Dorothy Kuya

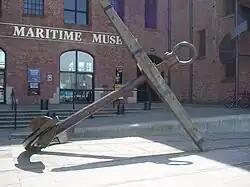
The entrance to Liverpool's International Slavery Museum, created partially as a result of Kuya's campaign activism

Kuya returned to living in Liverpool, where she bought a house in Liverpool 8, the same community where she was raised. She created and directed the Liverpool Slavery History Trail tours, which sought to uncover hidden-histories in the city. During this time, Kuya dedicated herself to anti-racist activism and pushed for the creation of a slavery museum in Liverpool, a city that had been heavily involved in the transatlantic slave trade. Her campaign was successful, and she played a key role in the development of Liverpool's International Slavery Museum, which opened in August 2007. According to her biographers, Kuya was "overjoyed when the Slavery Museum opened" and labelled the museum itself as a "tribute to her vision and determination". She also advocated for the observation of a Slavery Remembrance Day, first held in 1999 and since then held annually on 23 August.